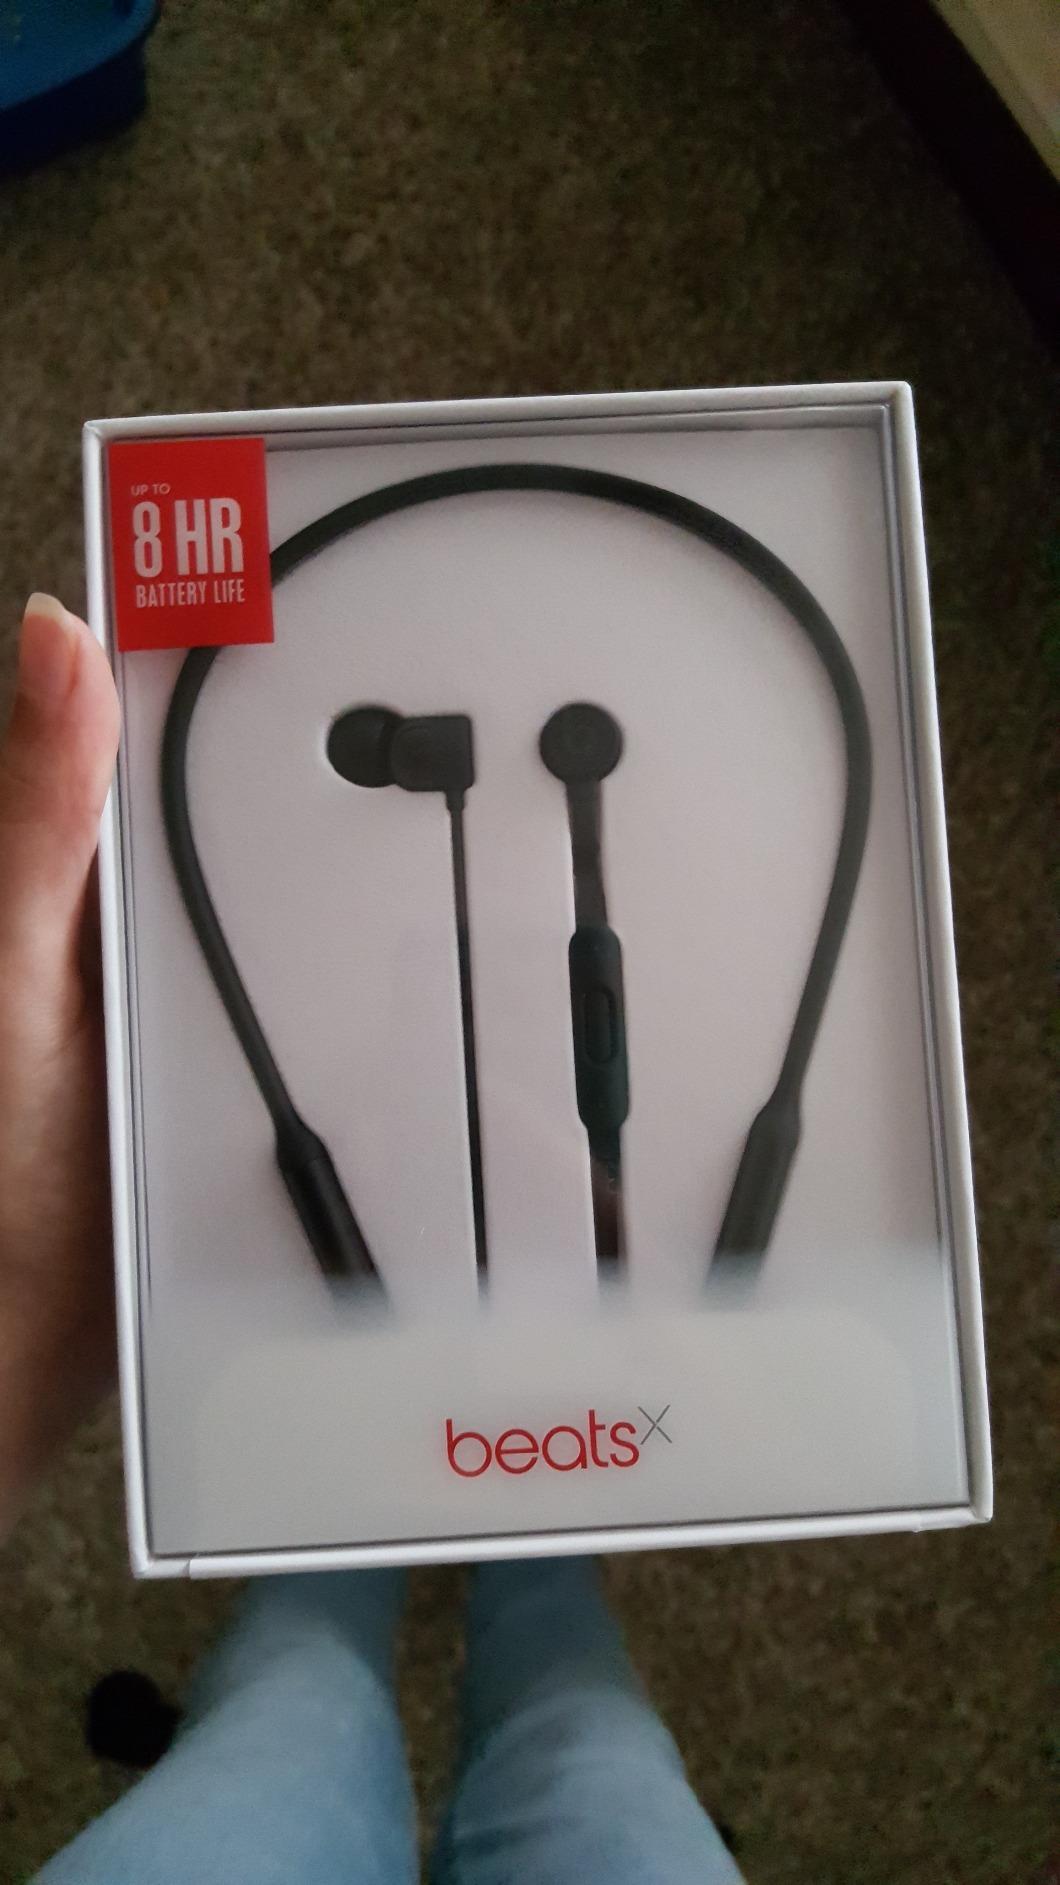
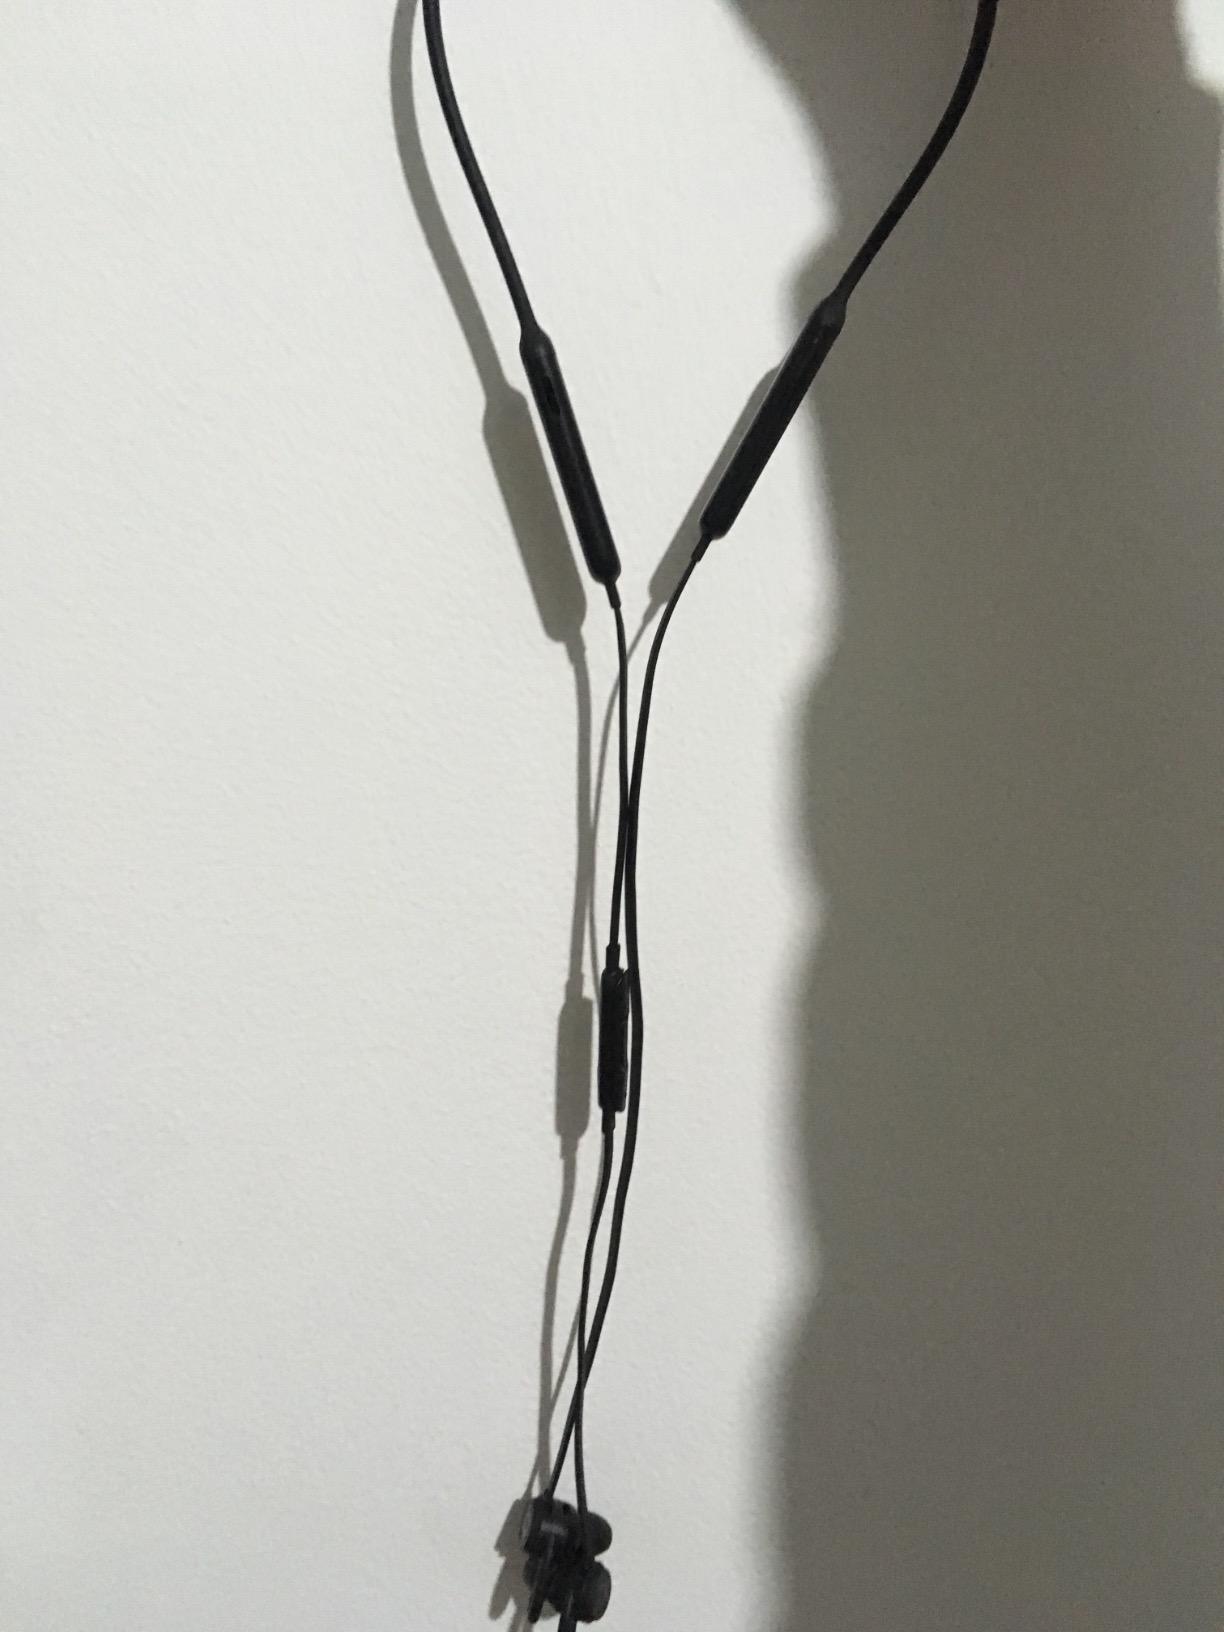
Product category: headphones
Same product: yes